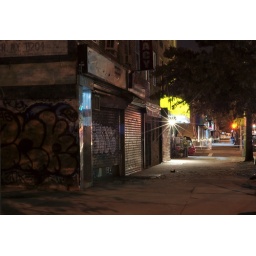
Just another business building with a graffiti wall in it.